Noah and the Whale

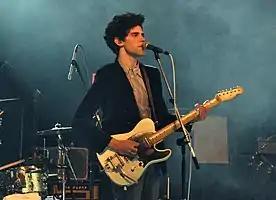
Noah and the Whale performing at SXSW in Austin, Texas in 2011

Noah and the Whale were an English indie rock and folk band from Twickenham, formed in 2006 and dissolved in 2015. The band's last line-up consisted of Charlie Fink (vocals, guitar), Tom Hobden (violin/keyboards), Matt "Urby Whale" Owens (bass guitar), Fred Abbott (guitar/keys) and Michael Petulla (drums). Doug Fink (drums), the brother of lead singer Charlie, and Laura Marling (backing vocals) were also past members of the band.